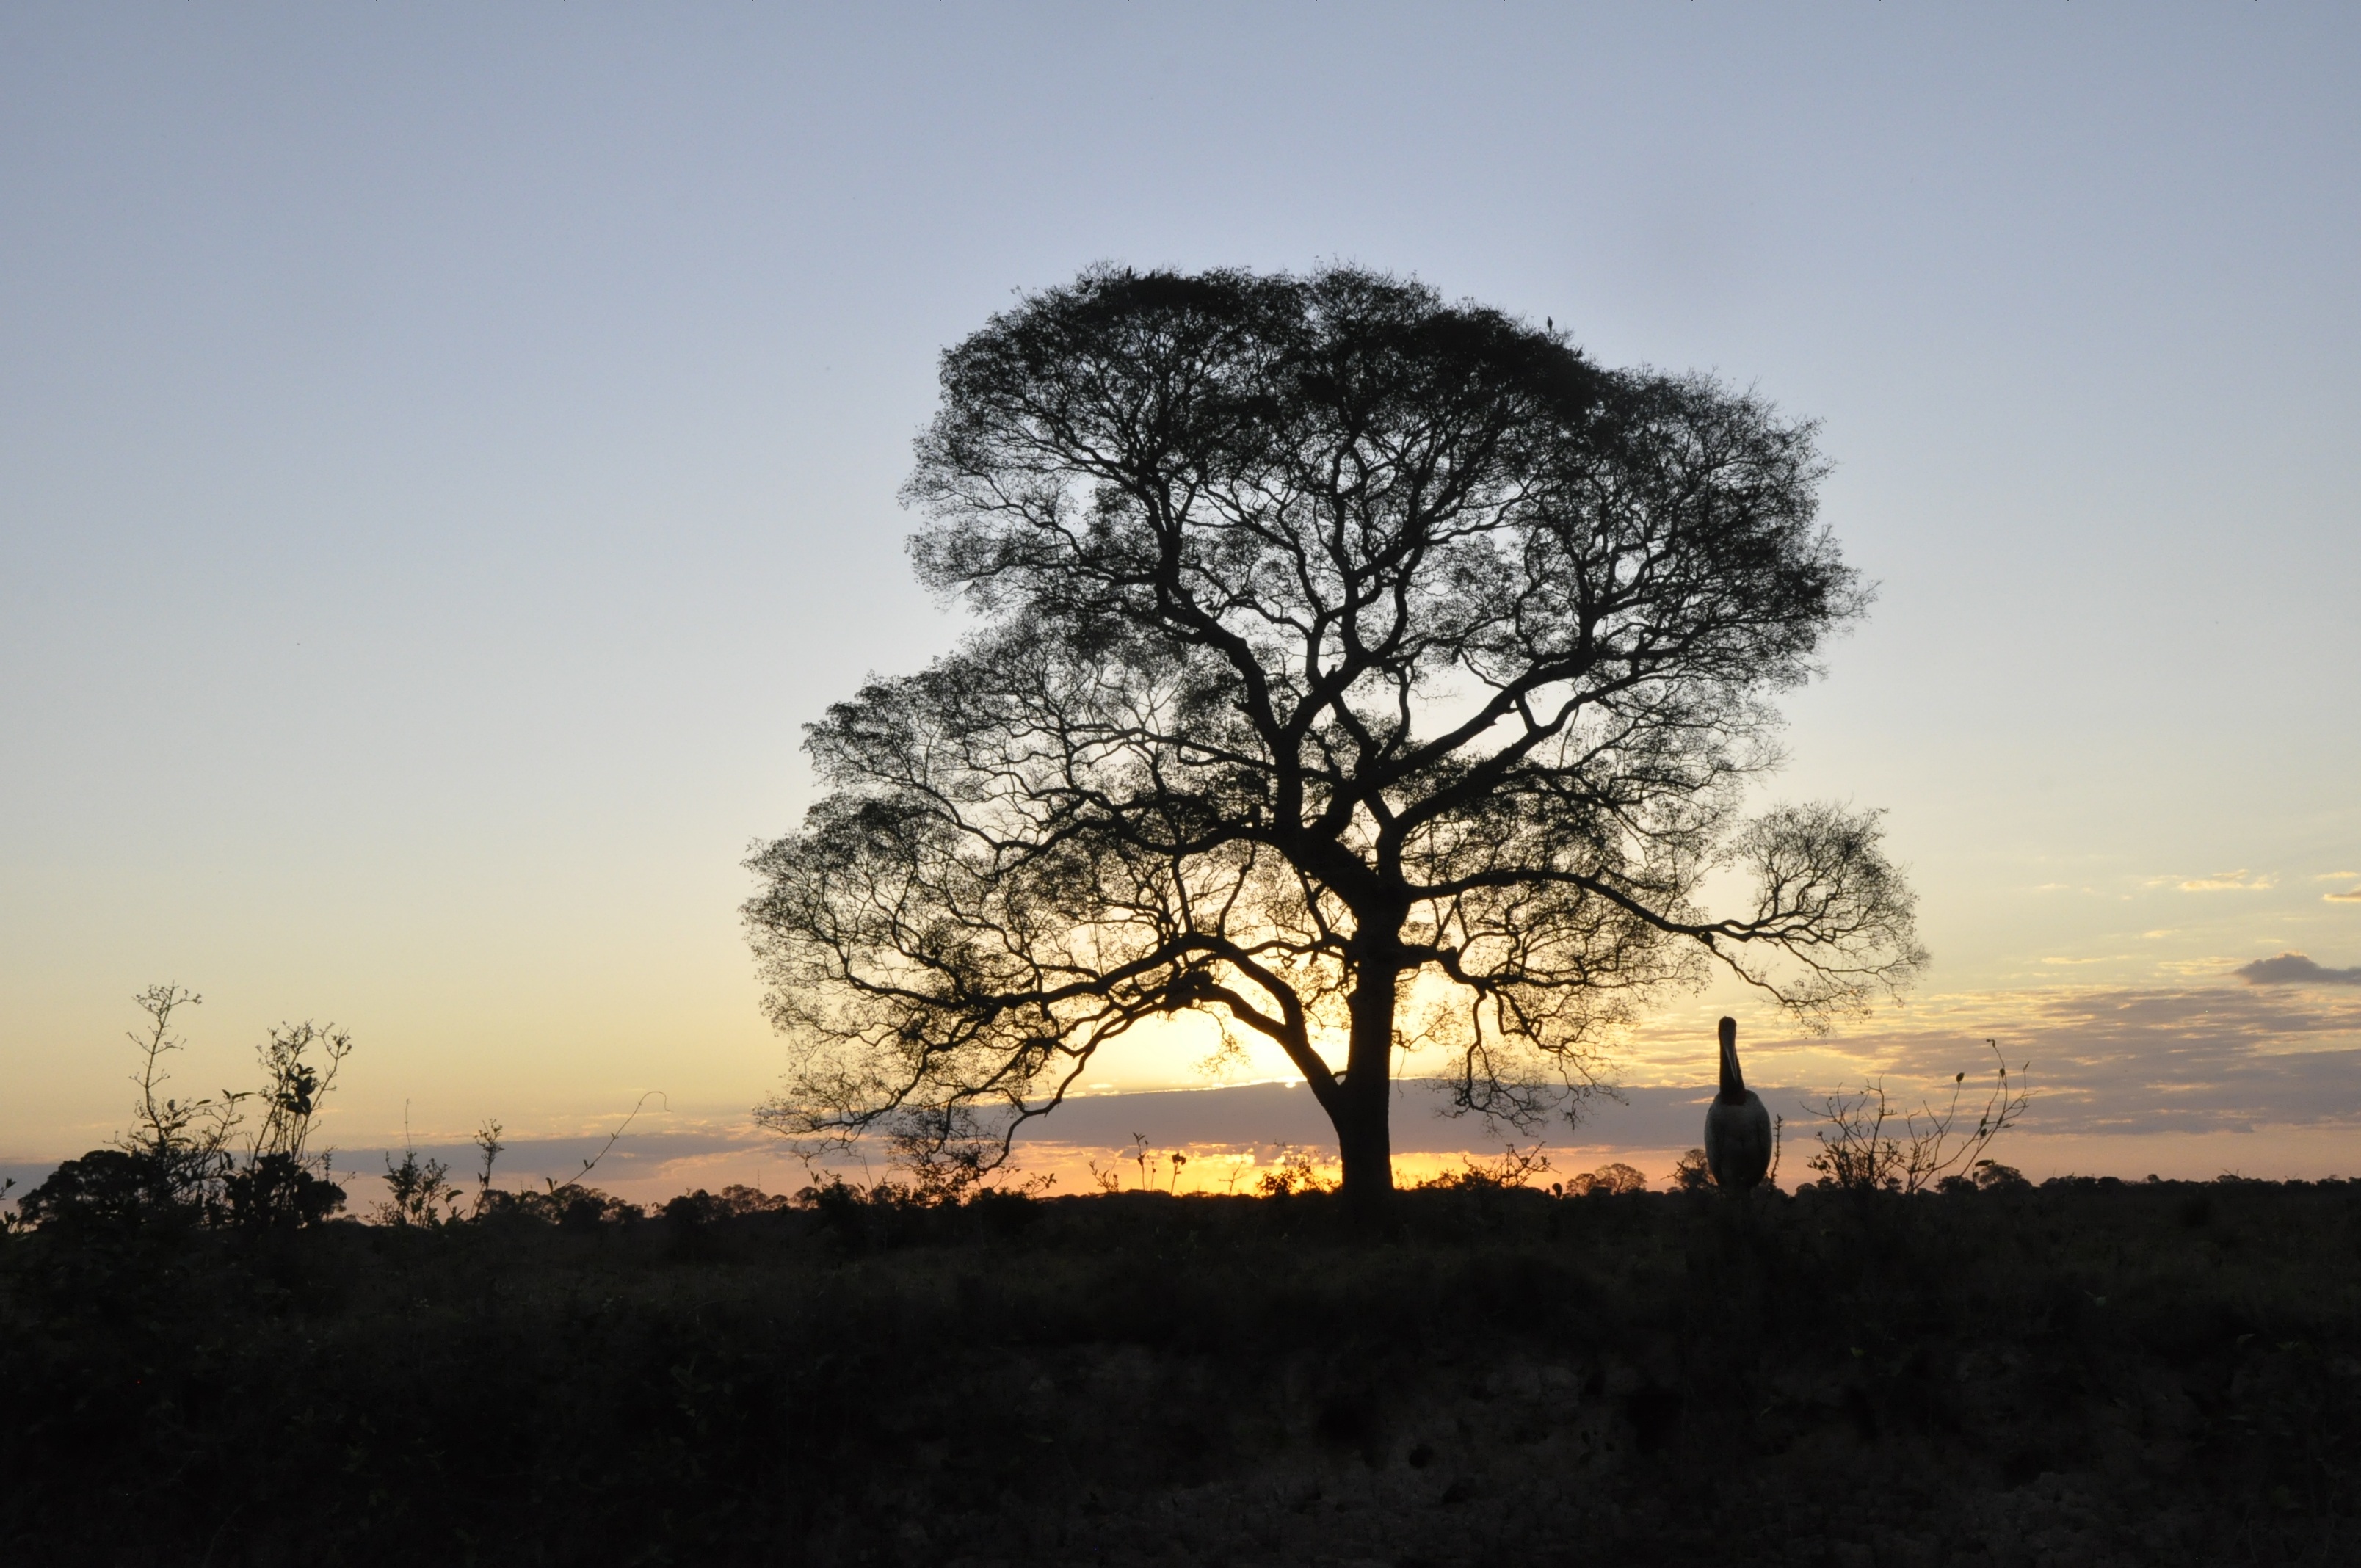
landscape, tree, nature, horizon, branch, cloud, plant, sky, sunrise, sunset, field, morning, hill, dawn, river, dusk, evening, tropical, savanna, plain, outdoors, brazil, rural area, atmospheric phenomenon, woody plant